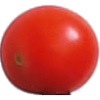
Label: Tomato Cherry Red 1